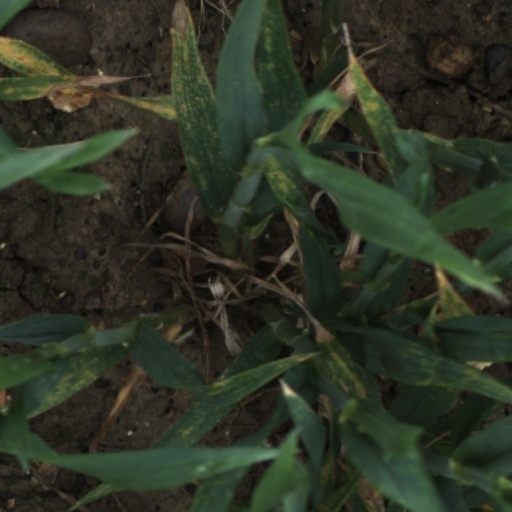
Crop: wheat